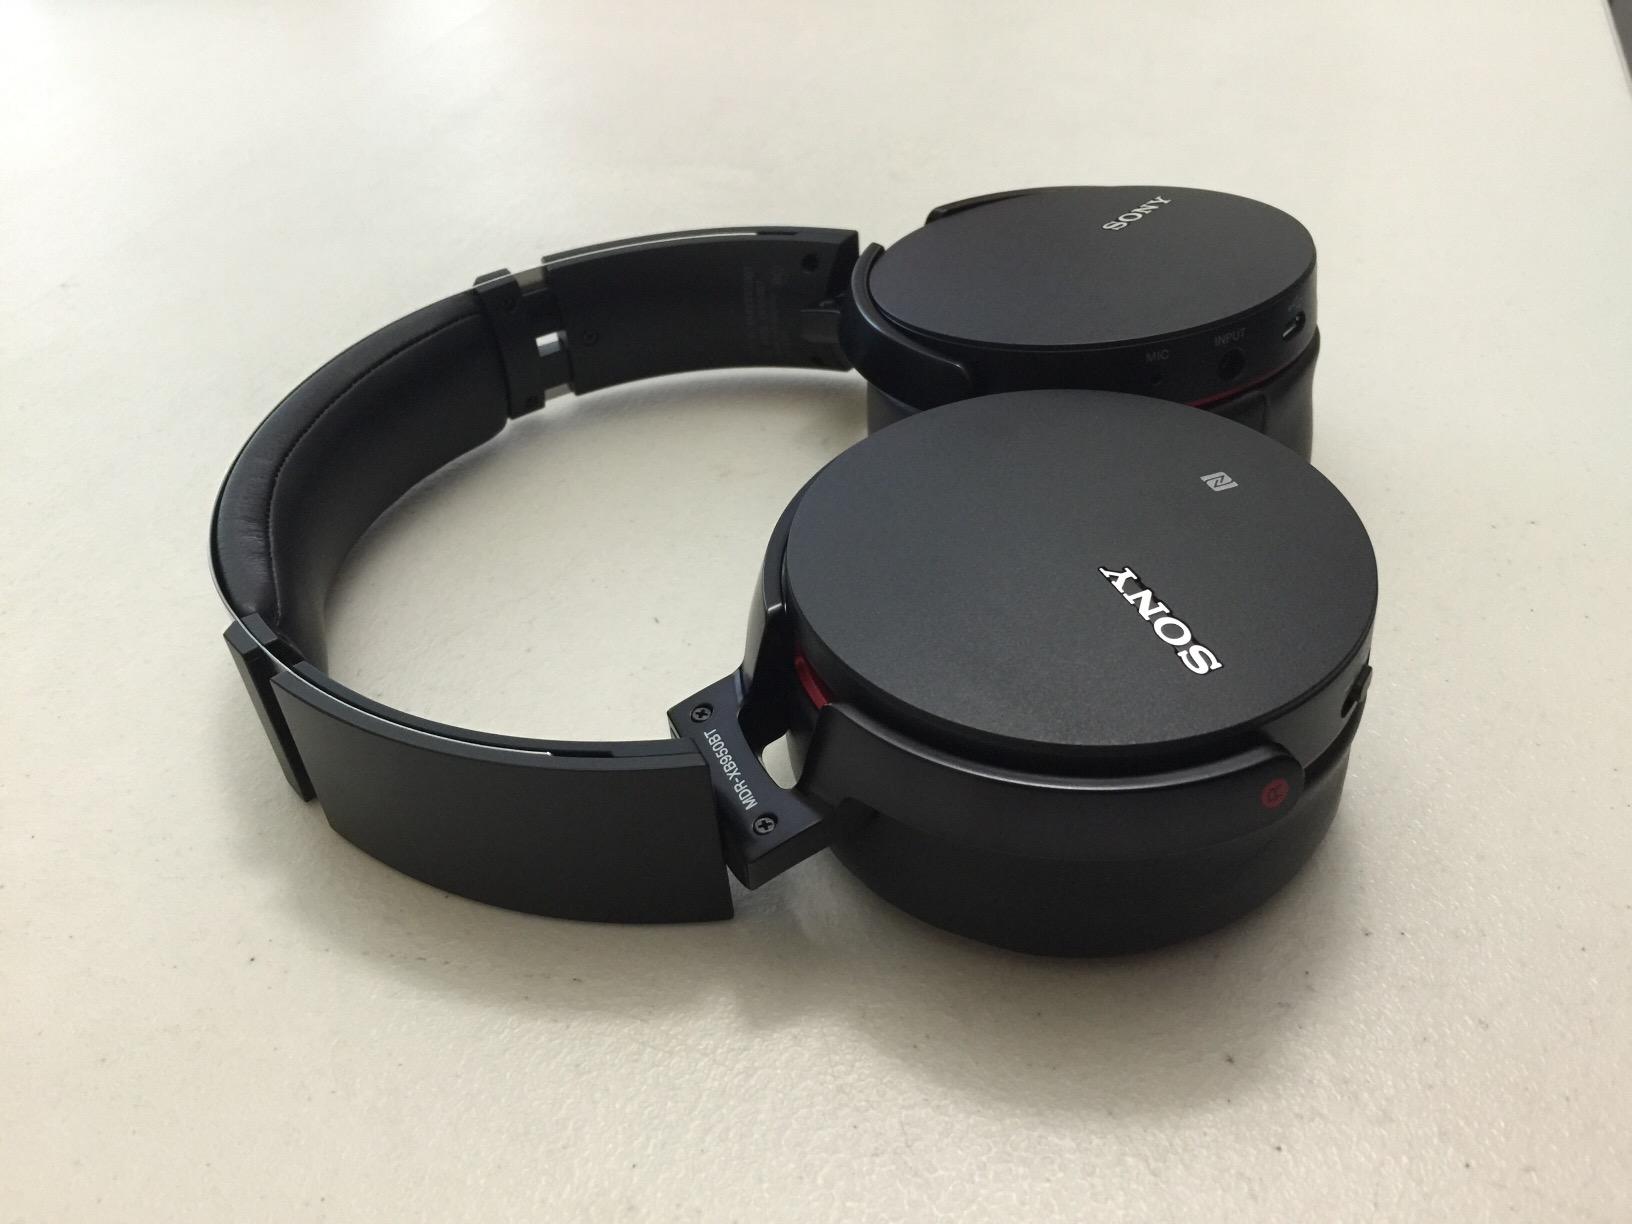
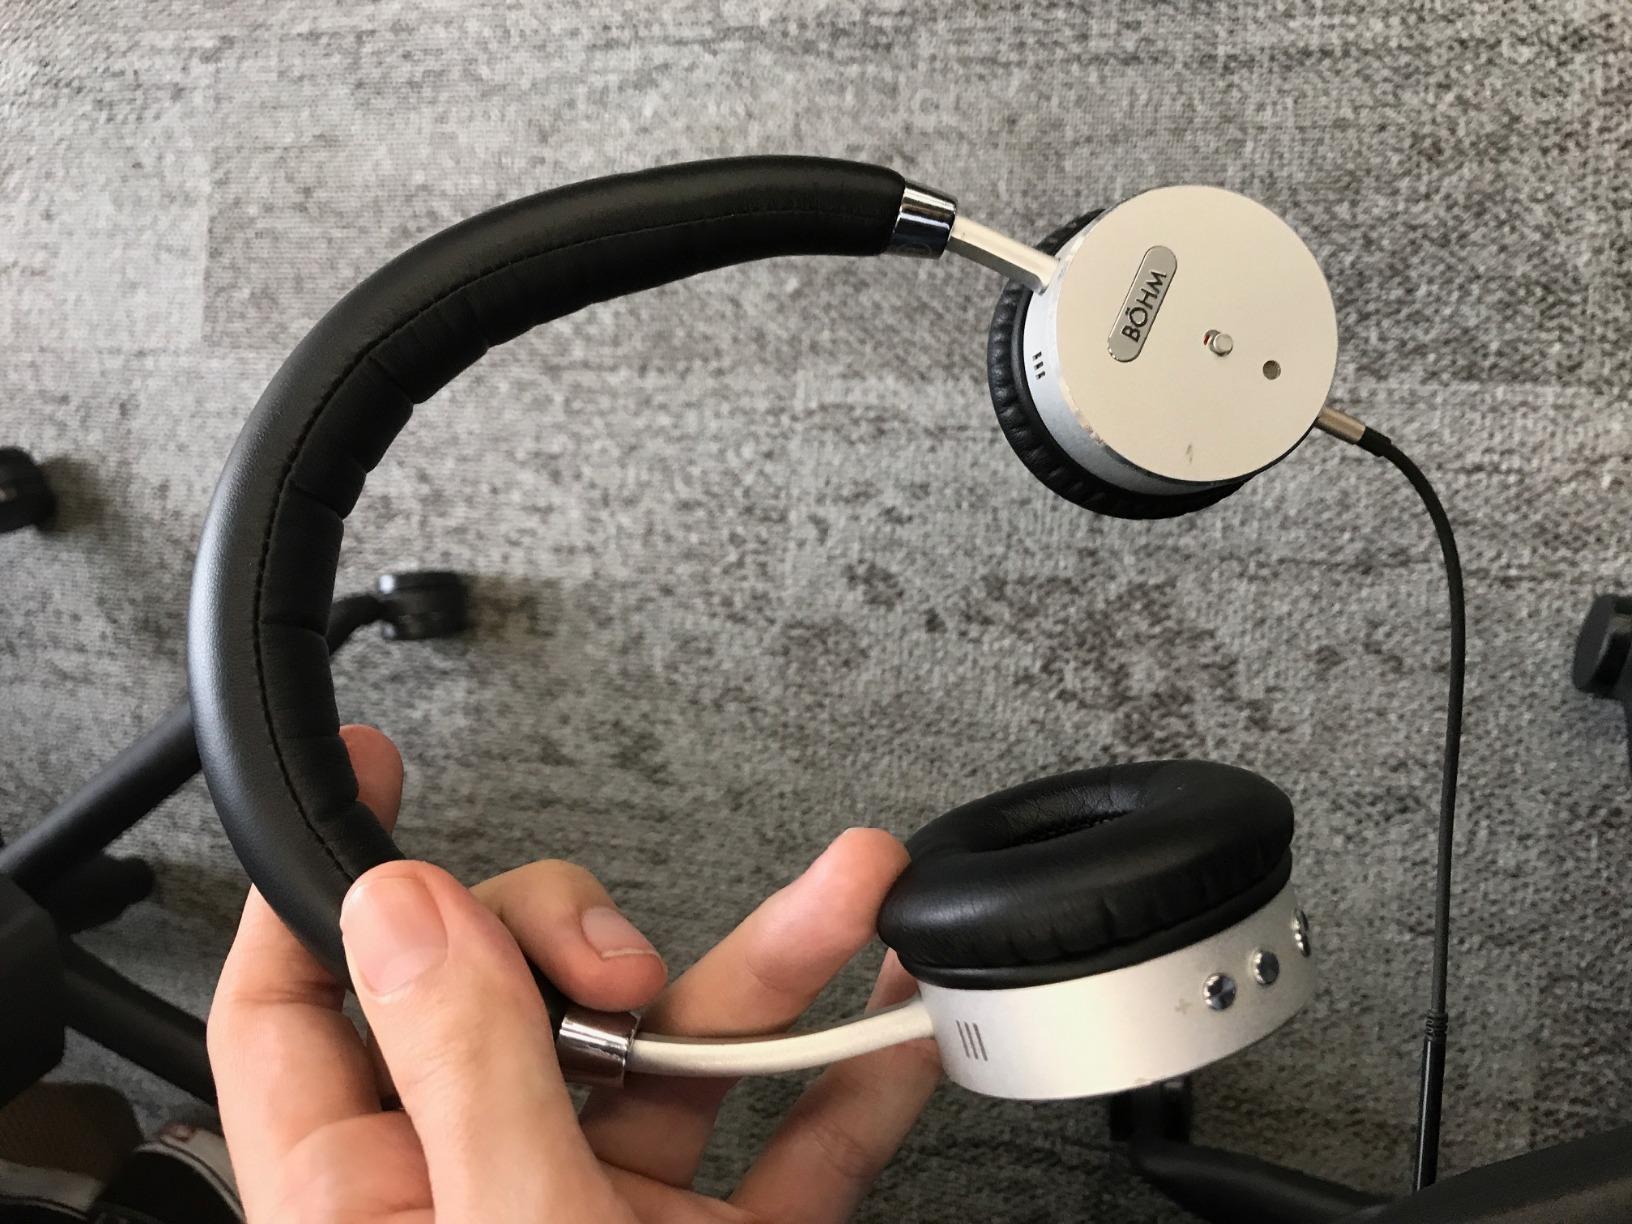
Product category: headphones
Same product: no